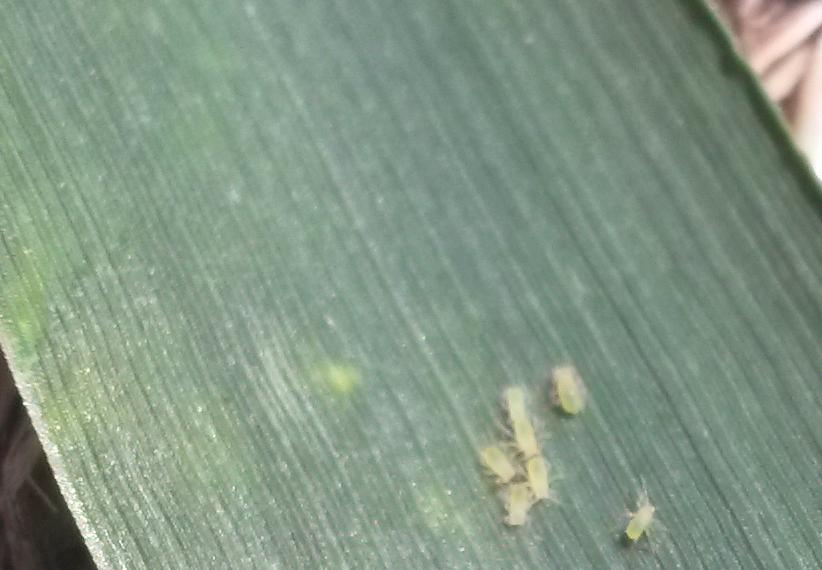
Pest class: cereal_grass_aphid